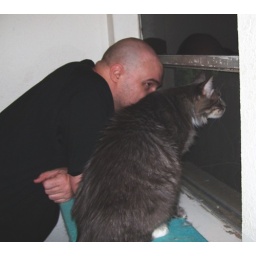
Chris and PJ looking out window in cat room 9-5-2007